Muslim conquests in the Indian subcontinent

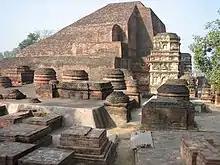
Ruins of Nalanda University

Few groups of Hindus including Rajputs were entering what is today Nepal before the fall of Chittor due to regular invasions of Muslims in India. After the fall of Chittorgarh in 1303 by the Alauddin Khilji of the Khalji dynasty, Rajputs from the region immigrated in large groups into what is today Nepal due to heavy religious persecution. The incident is supported by both the Rajput and Nepalese traditions. Historian John T Hitchcock and John Whelpton contends that the regular invasions by Muslims led to heavy influx of Rajputs with Brahmins from the 12th century.